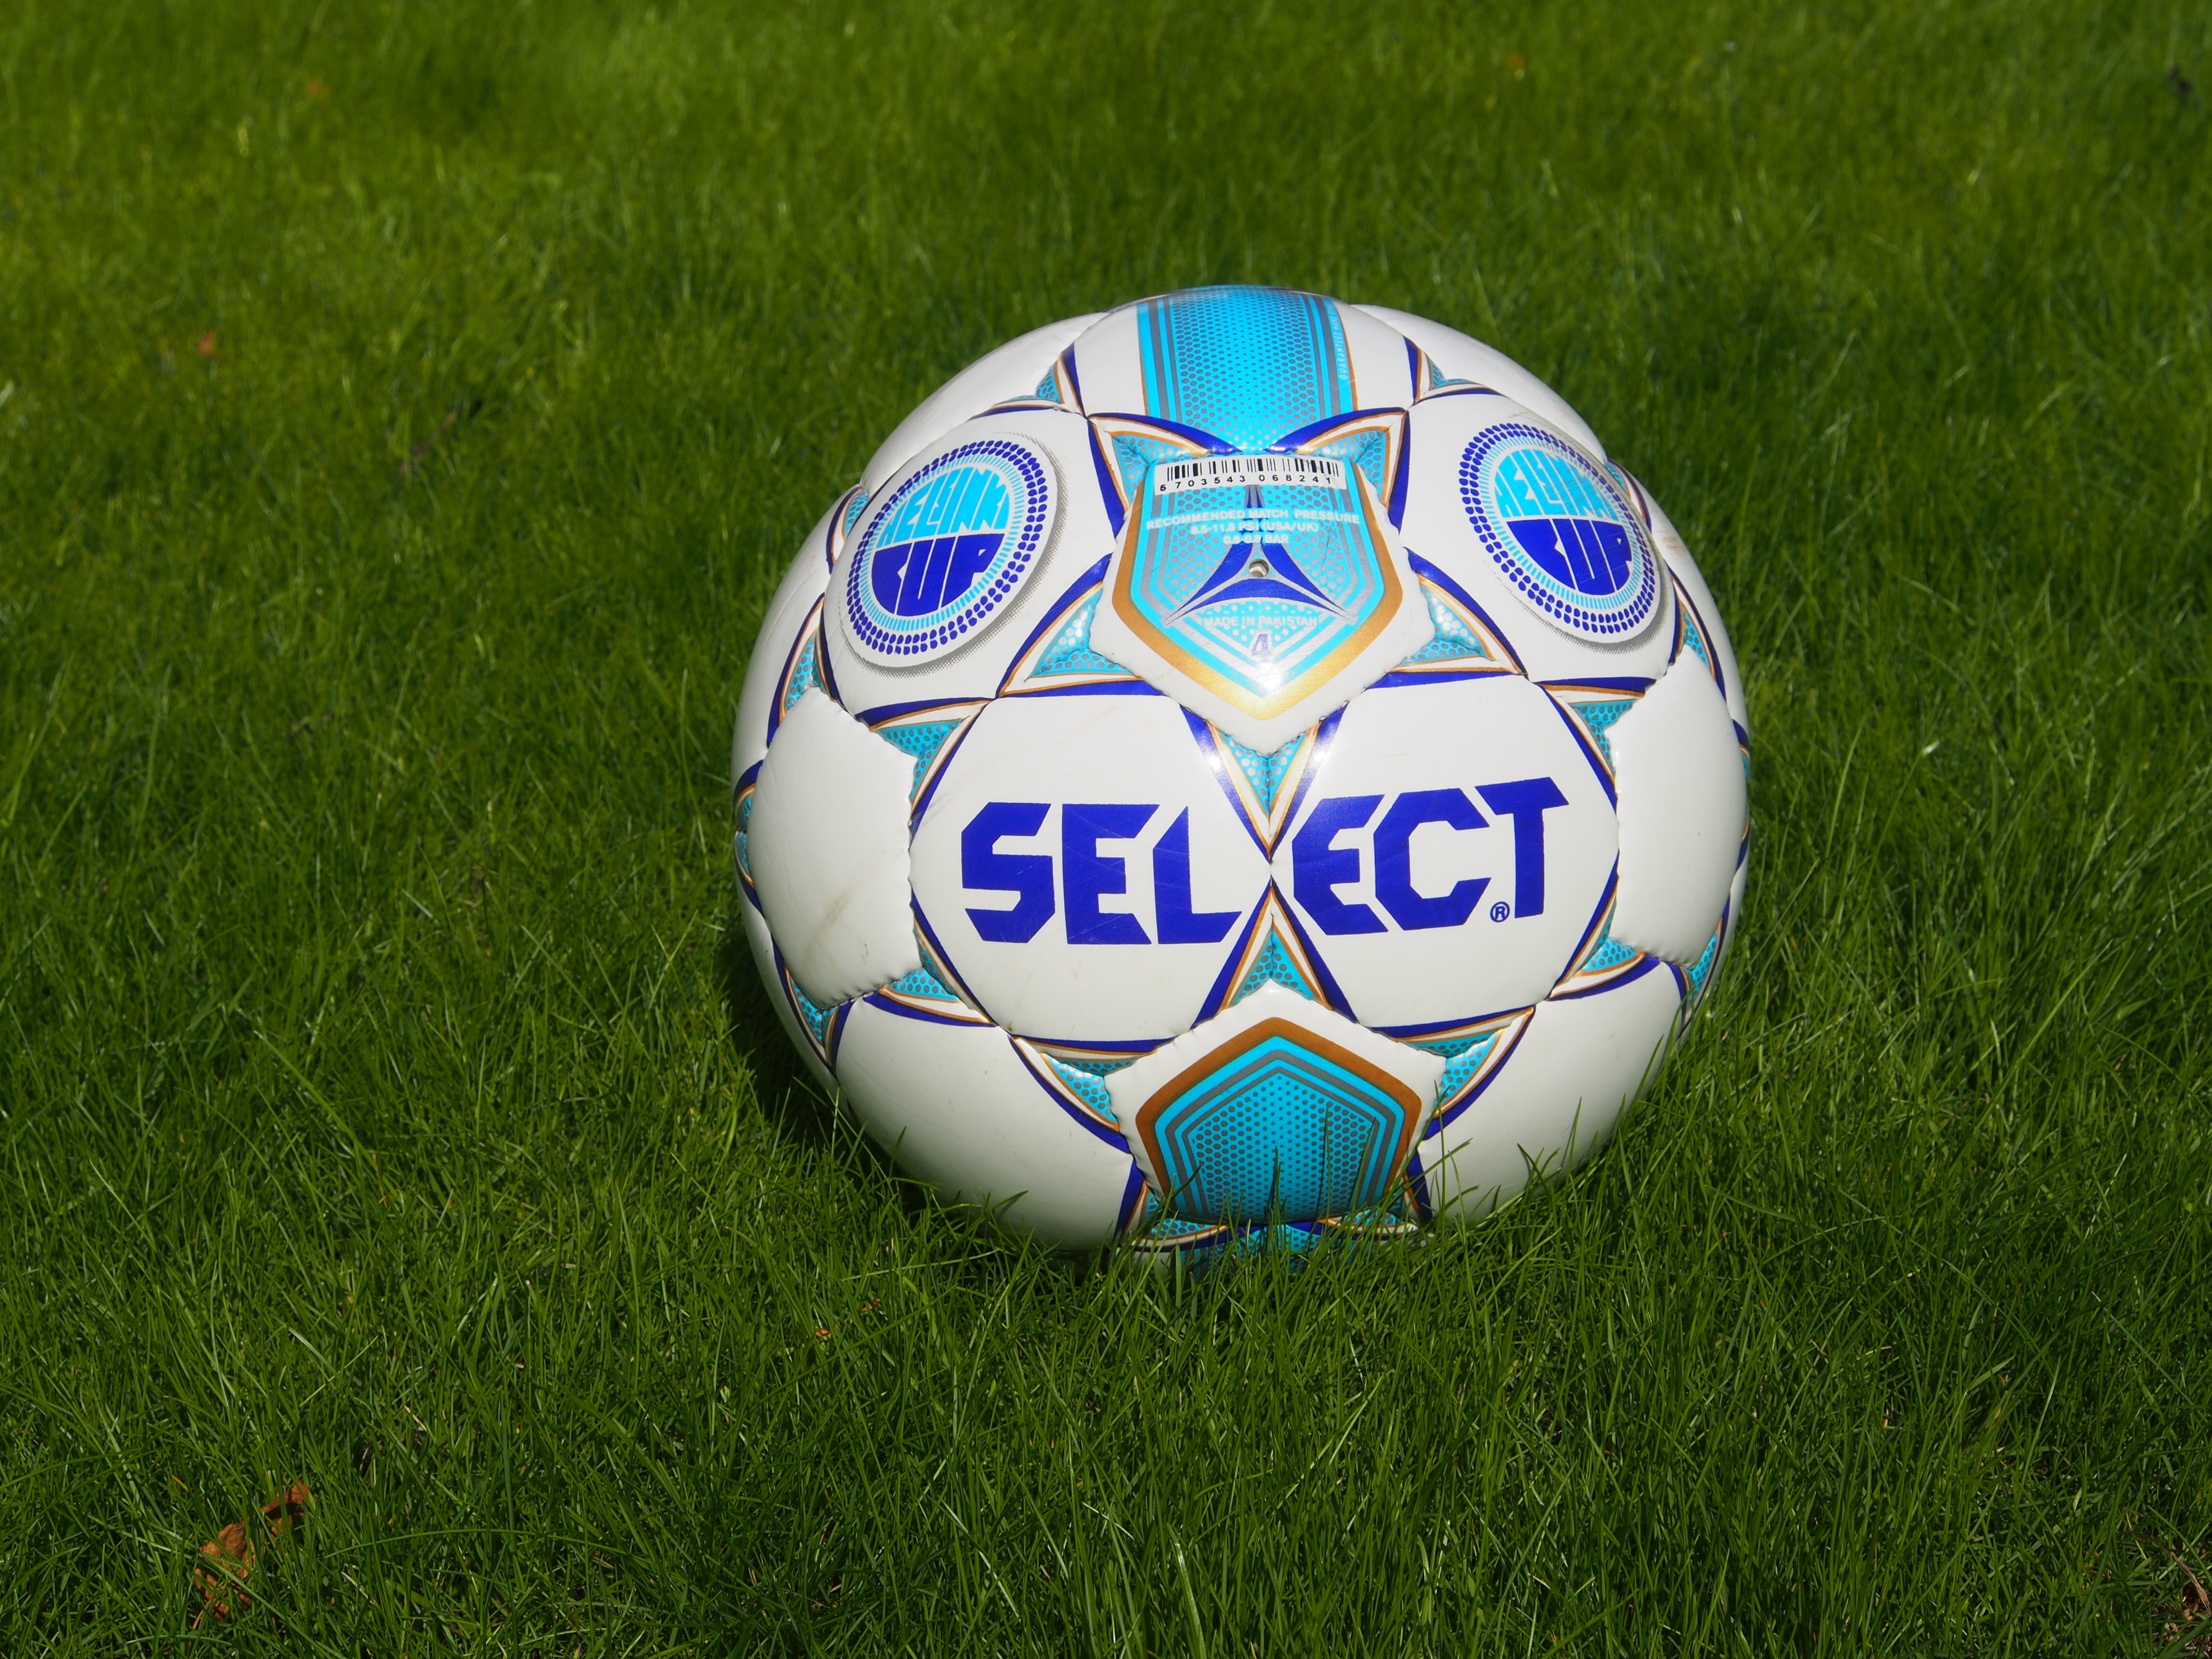
grass, sport, wheel, soccer, football, player, sports equipment, sports, net, ball, kick, football player, hesacup